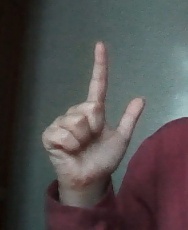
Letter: laam